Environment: real
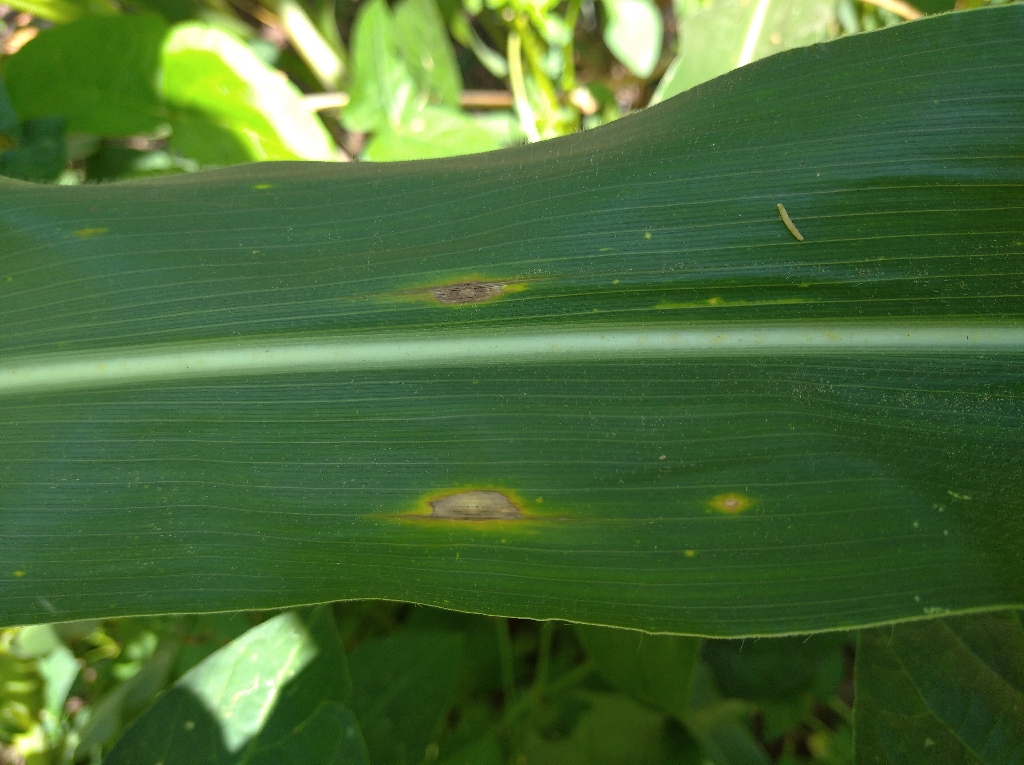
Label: northern_corn_leaf_blight